Ropewalk

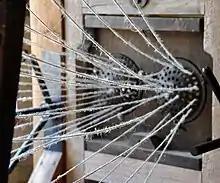
Rope being made by machinery at the Chatham Dockyard

Natural fibres are short in length, and so have to be twisted together into different fibres, starting at different points along the construction, to hold each other together. From a single strand, much like wool, which can easily be torn apart, putting several together forms a line, which is far stronger. That can similarly be repeated time and again, producing a very strong rope, at the cost of weight and size. More modern fibres are likewise spun together for the same reasons, but because they are inherently stronger, similar strength is often achieved at much lower weight and size.